Lithuanian litas

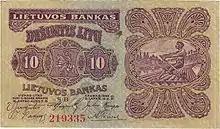
10 litų banknote (1922)

In 1922, the Bank of Lithuania issued notes in denominations of 1 centas, 2 centu, 5 centai, 10, 20, 50-centų, and 1 litas, 2 litu, 5 litai, 10, 50, 100 litų. In 1924, 500 and 1000 litų notes were added. Denominations below 5 litai were replaced by coins in 1925.